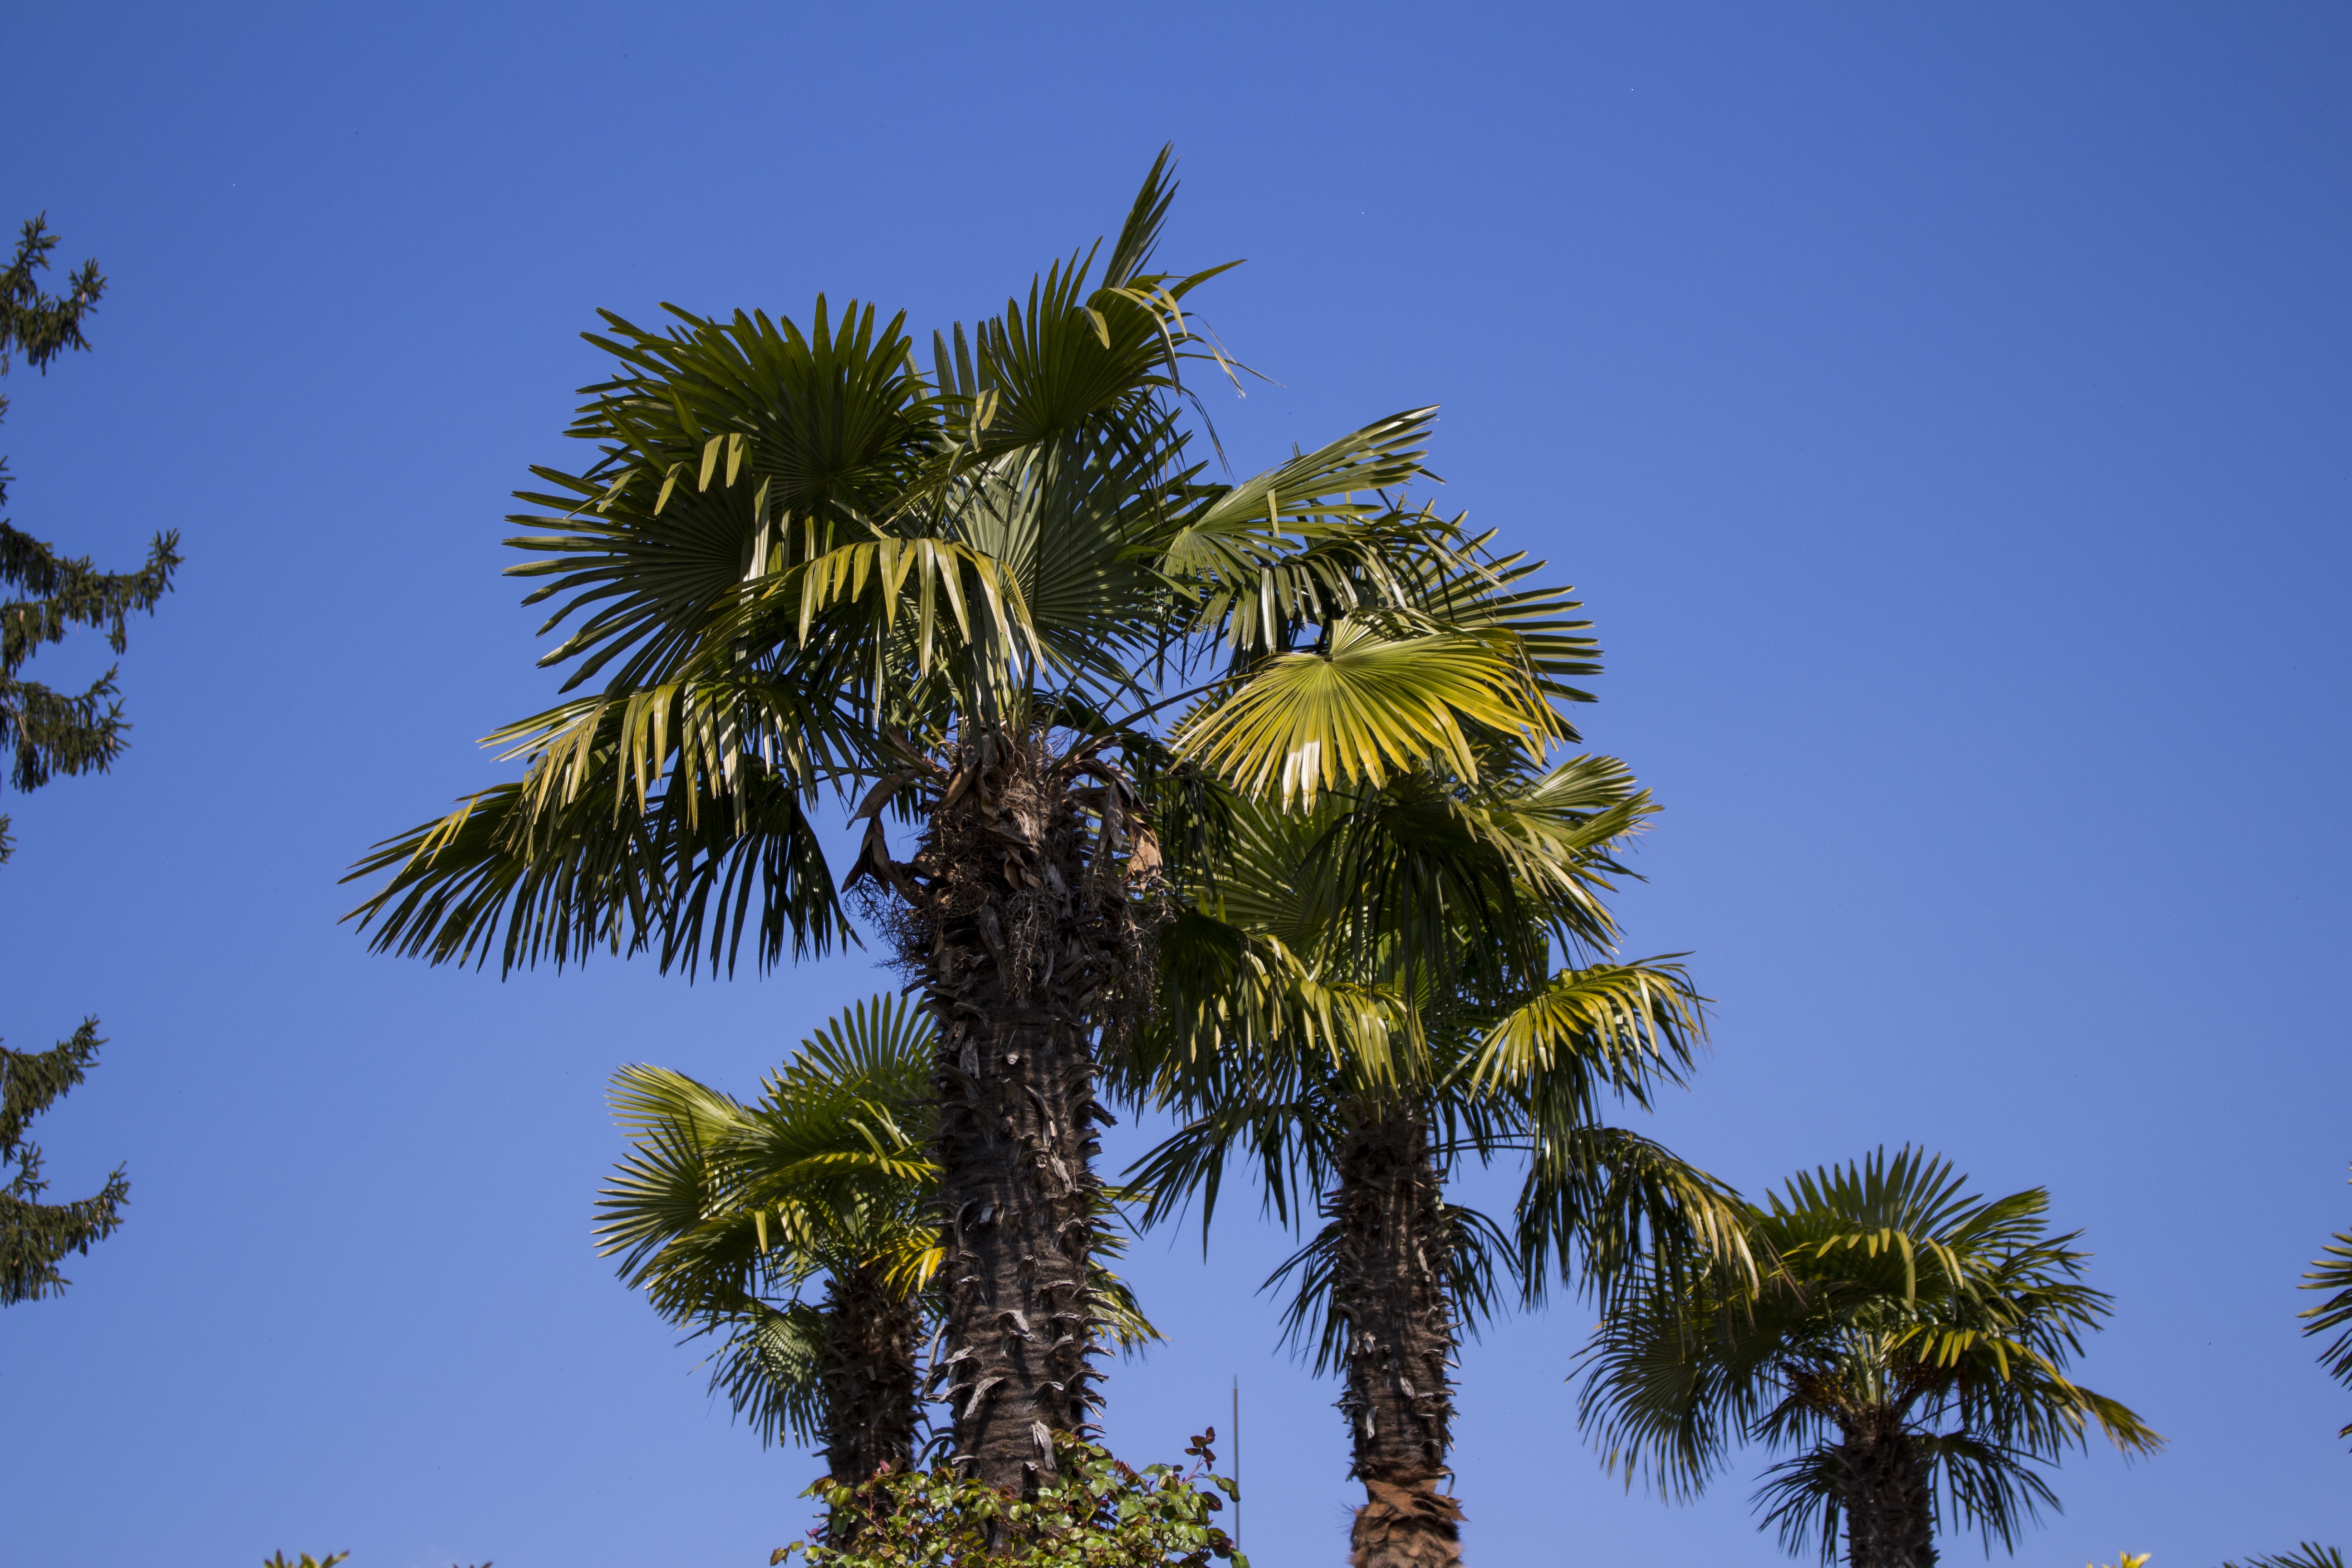
tree, nature, branch, plant, sky, sun, leaf, flower, wind, green, botany, blue, flora, palm trees, tropics, partly cloudy, flowering plant, woody plant, land plant, arecales, palm family, borassus flabellifer